SS Cayuga

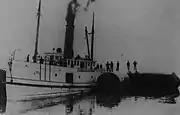
James Reid's tug "Protector", with several pontoons, at "Cayuga"s wreck site

The first expedition attempting to locate "Cayuga" on May 13, 1895 was cancelled due to a gale. Several people searched for "Cayuga" after she sank. Five days after the incident, Captain Cyrus H. Sinclair of the Chicago based C.A. McDonald & Company spent a day unsuccessfully searching for her. He concluded that her wreck lay in between of water, and doubted whether she could be raised. By June, the underwriters had offered a $1,000 (equivalent to $ in ) reward to anyone who could find "Cayuga"s wreck. On June 18, Captain Wilbur of the package freighter "City of Grand Haven" abandoned his search for "Cayuga" after ten days.